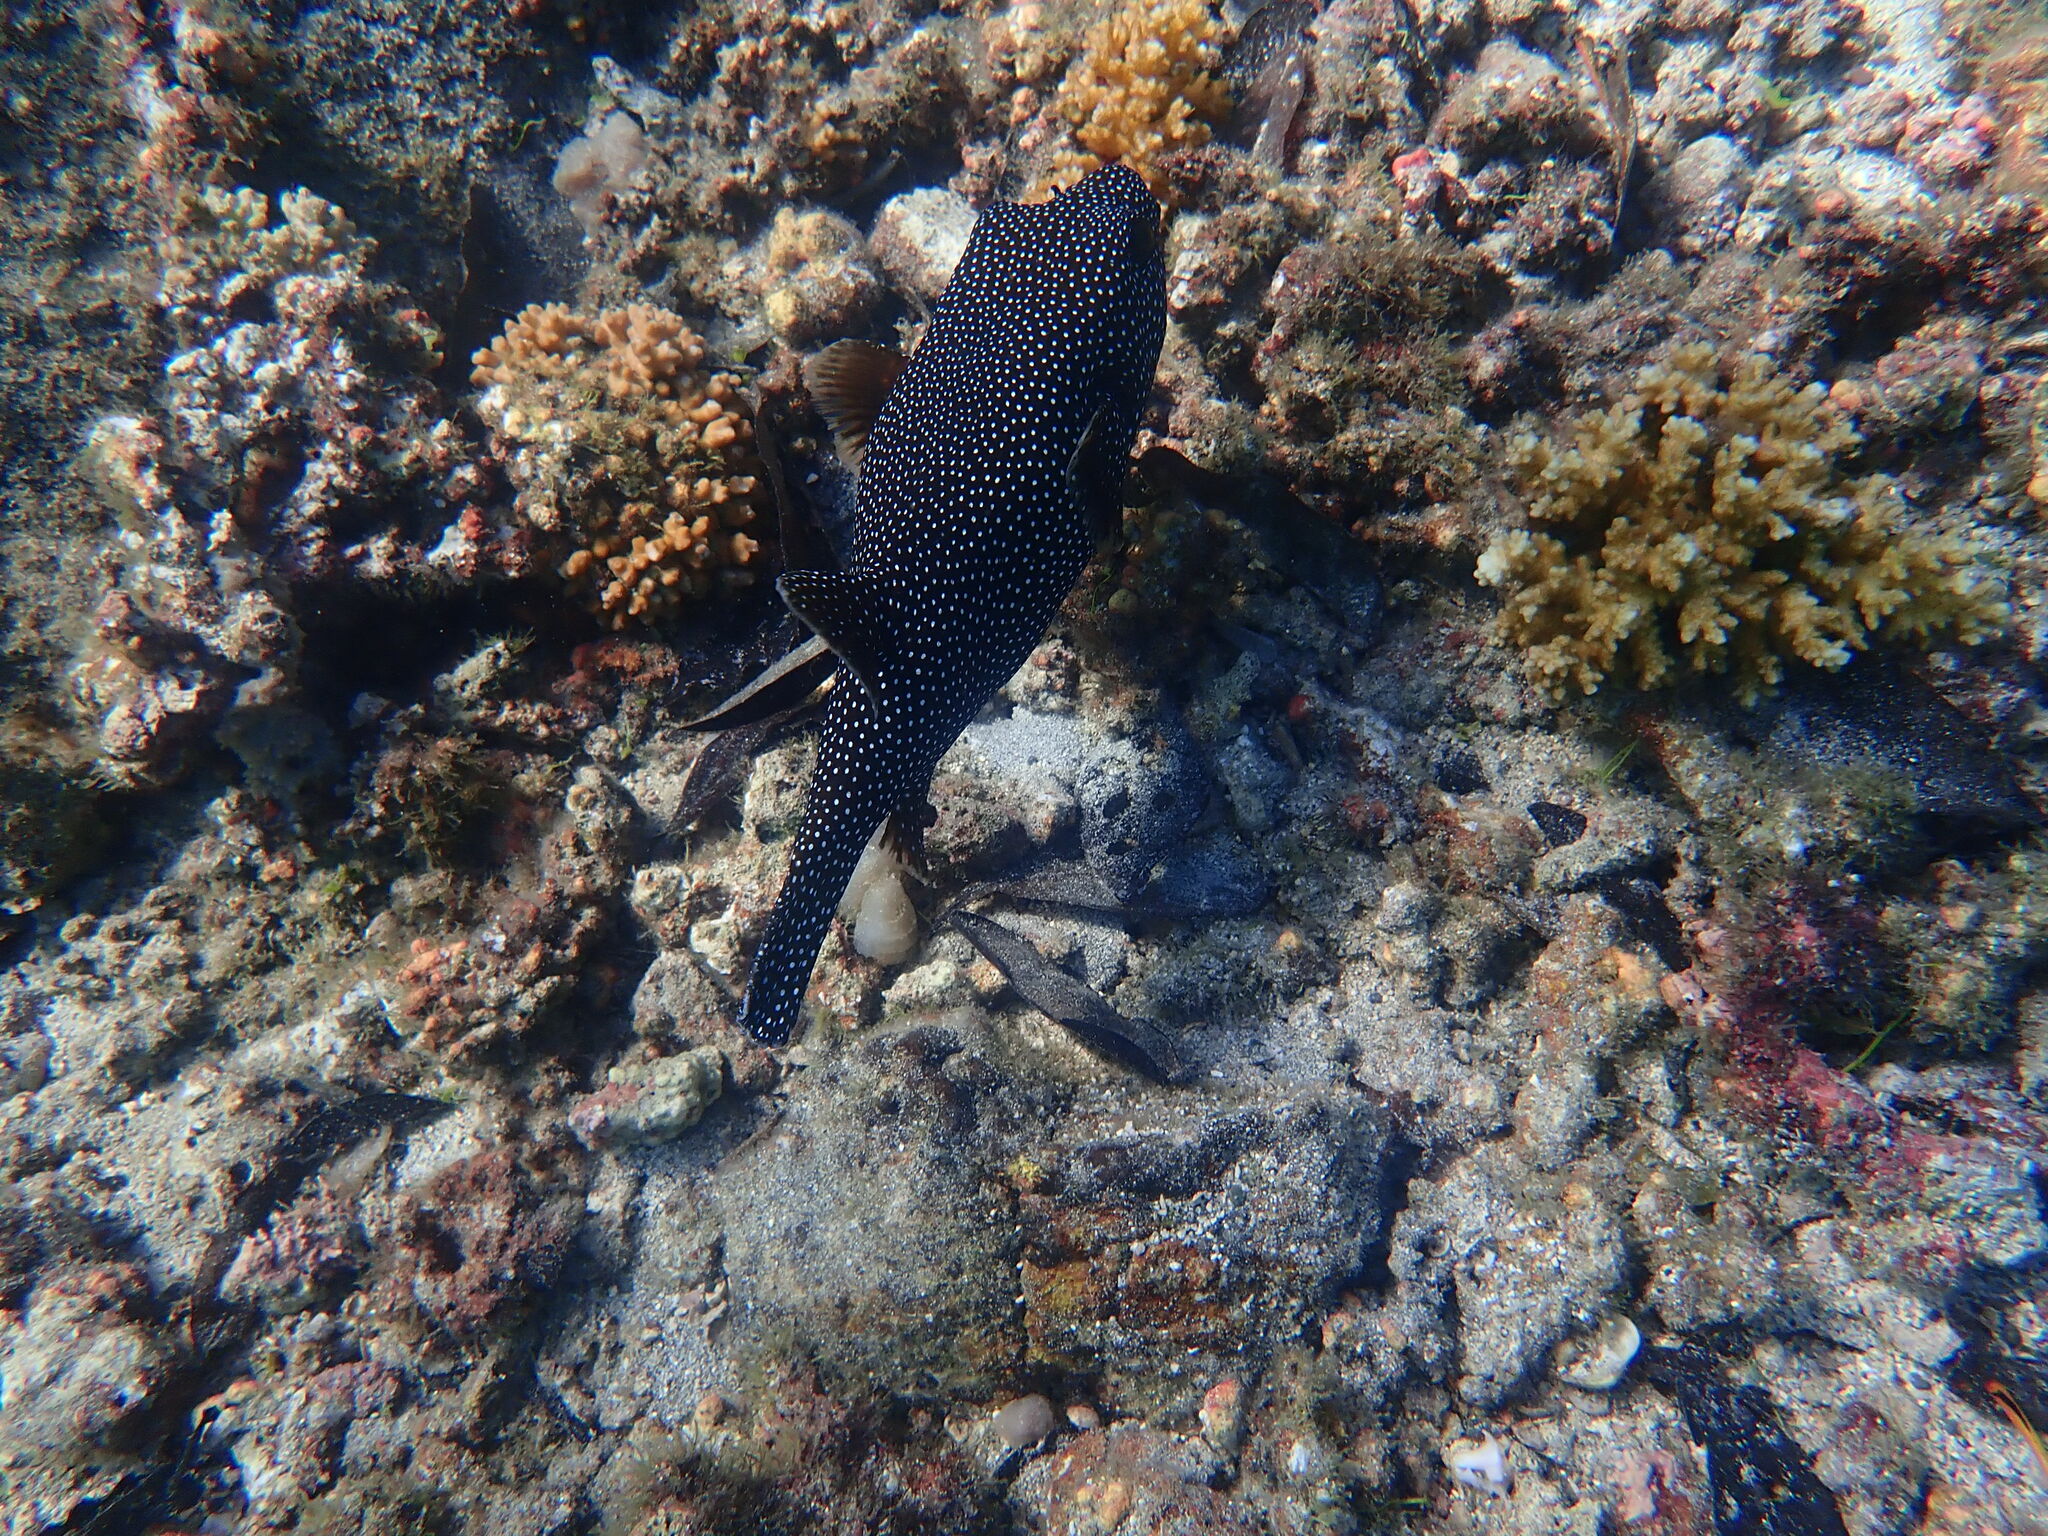
Arothron meleagris (Guineafowl Puffer)